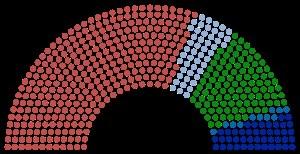
La crise du 16 mai 1877 est une crise institutionnelle de la Troisième République française qui a opposé le président de la République, le maréchal Patrice de Mac Mahon, monarchiste, à la Chambre des députés élue en 1876, à la majorité républicaine, et à l'une de ses grandes figures, Léon Gambetta.